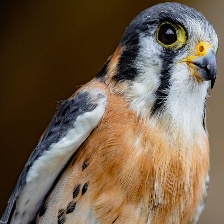
Species: AMERICAN KESTREL
Scientific name: FALCO SPARVERIUS